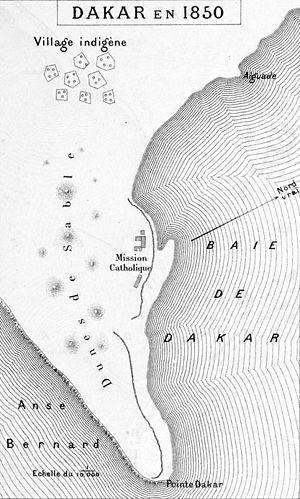
Dakar en 1850
L'Histoire de la culture de l'arachide est marquée par l'utilisation de cette plante, à partir de la fin du XIXᵉ siècle, notamment pour sa transformation en huile, en savon et en beurre de cacahuètes. L'Afrique occidentale et l'Inde voient son exportation augmenter dans le dernier tiers du XIXᵉ siècle, après les tentatives infructueuses de développer sa culture dès le début du Second Empire pour des raisons géopolitique. Les rivalités européennes dans la colonisation de l'Afrique et de l'Inde, scandées par des politiques militaires puis protectionnistes, ont poussé le progrès agronomique et technique, en particulier après le percement du canal de Suez, qui a donné l'avantage à l'Inde, puis le déploiement du chemin de fer, qui a entraîné une monoculture en Afrique de l'Ouest, sur fond de maladie de l'arachidier en Inde. Ce progrès agronomique s'est ensuite accéléré avec l'indépendance des pays producteurs, au cours de la seconde partie du XXᵉ siècle, la transformation de l'arachide en huile étant de plus en plus liée à sa culture.
La ville de Dakar est la capitale de la République du Sénégal et de la région de Dakar. Elle compte 1 056 009 habitants sur les 3 630 000 habitants que compte l'ensemble de la région de Dakar. C'est une des quatre communes historiques du Sénégal et l'ancienne capitale de l'Afrique-Occidentale française.